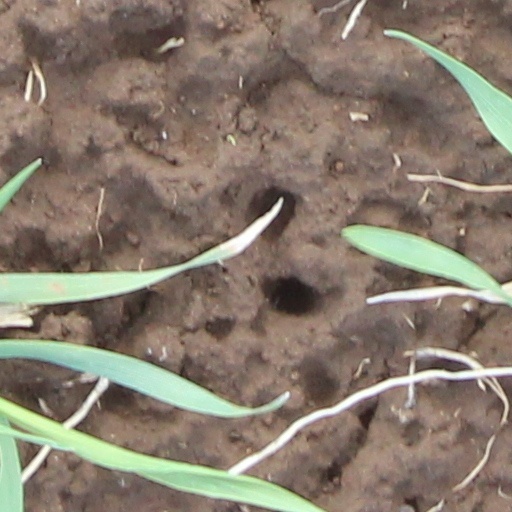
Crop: wheat